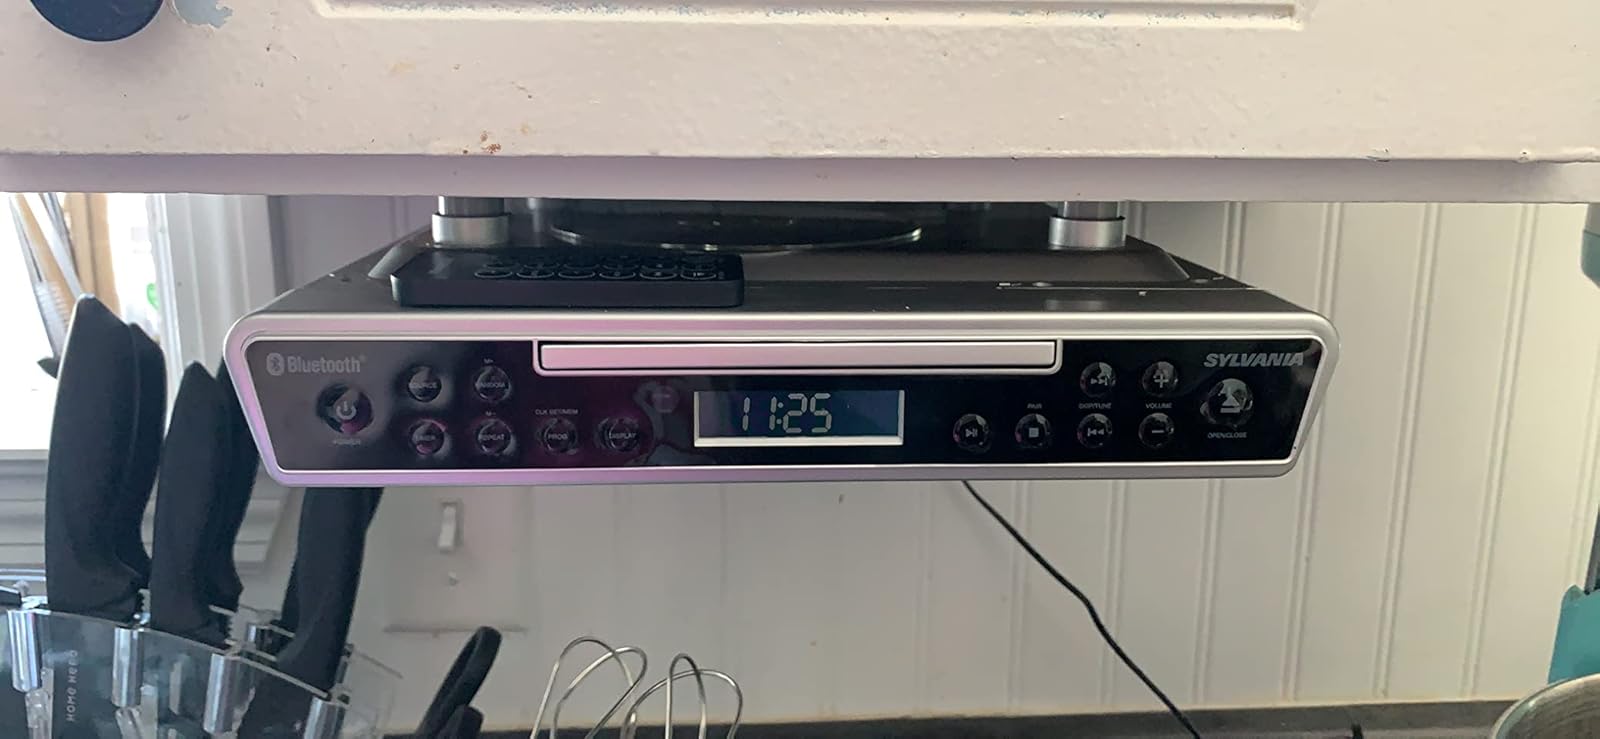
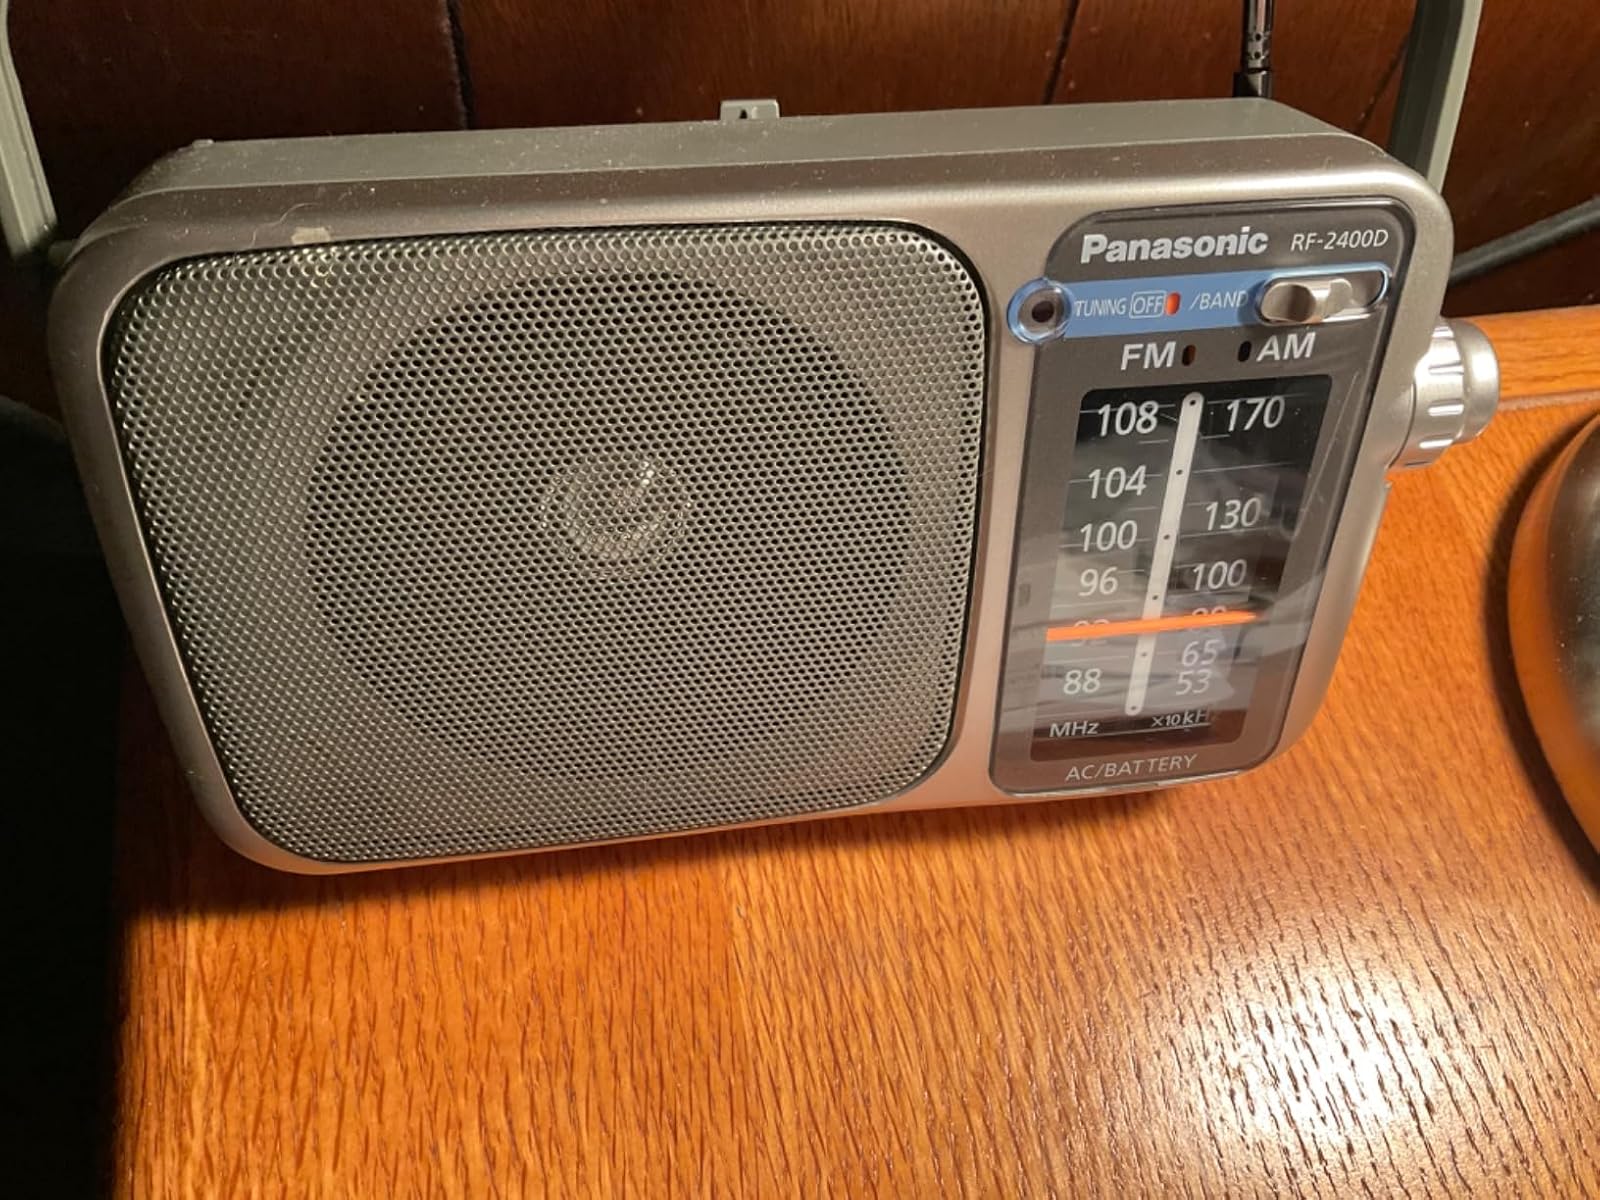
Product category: radio
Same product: no